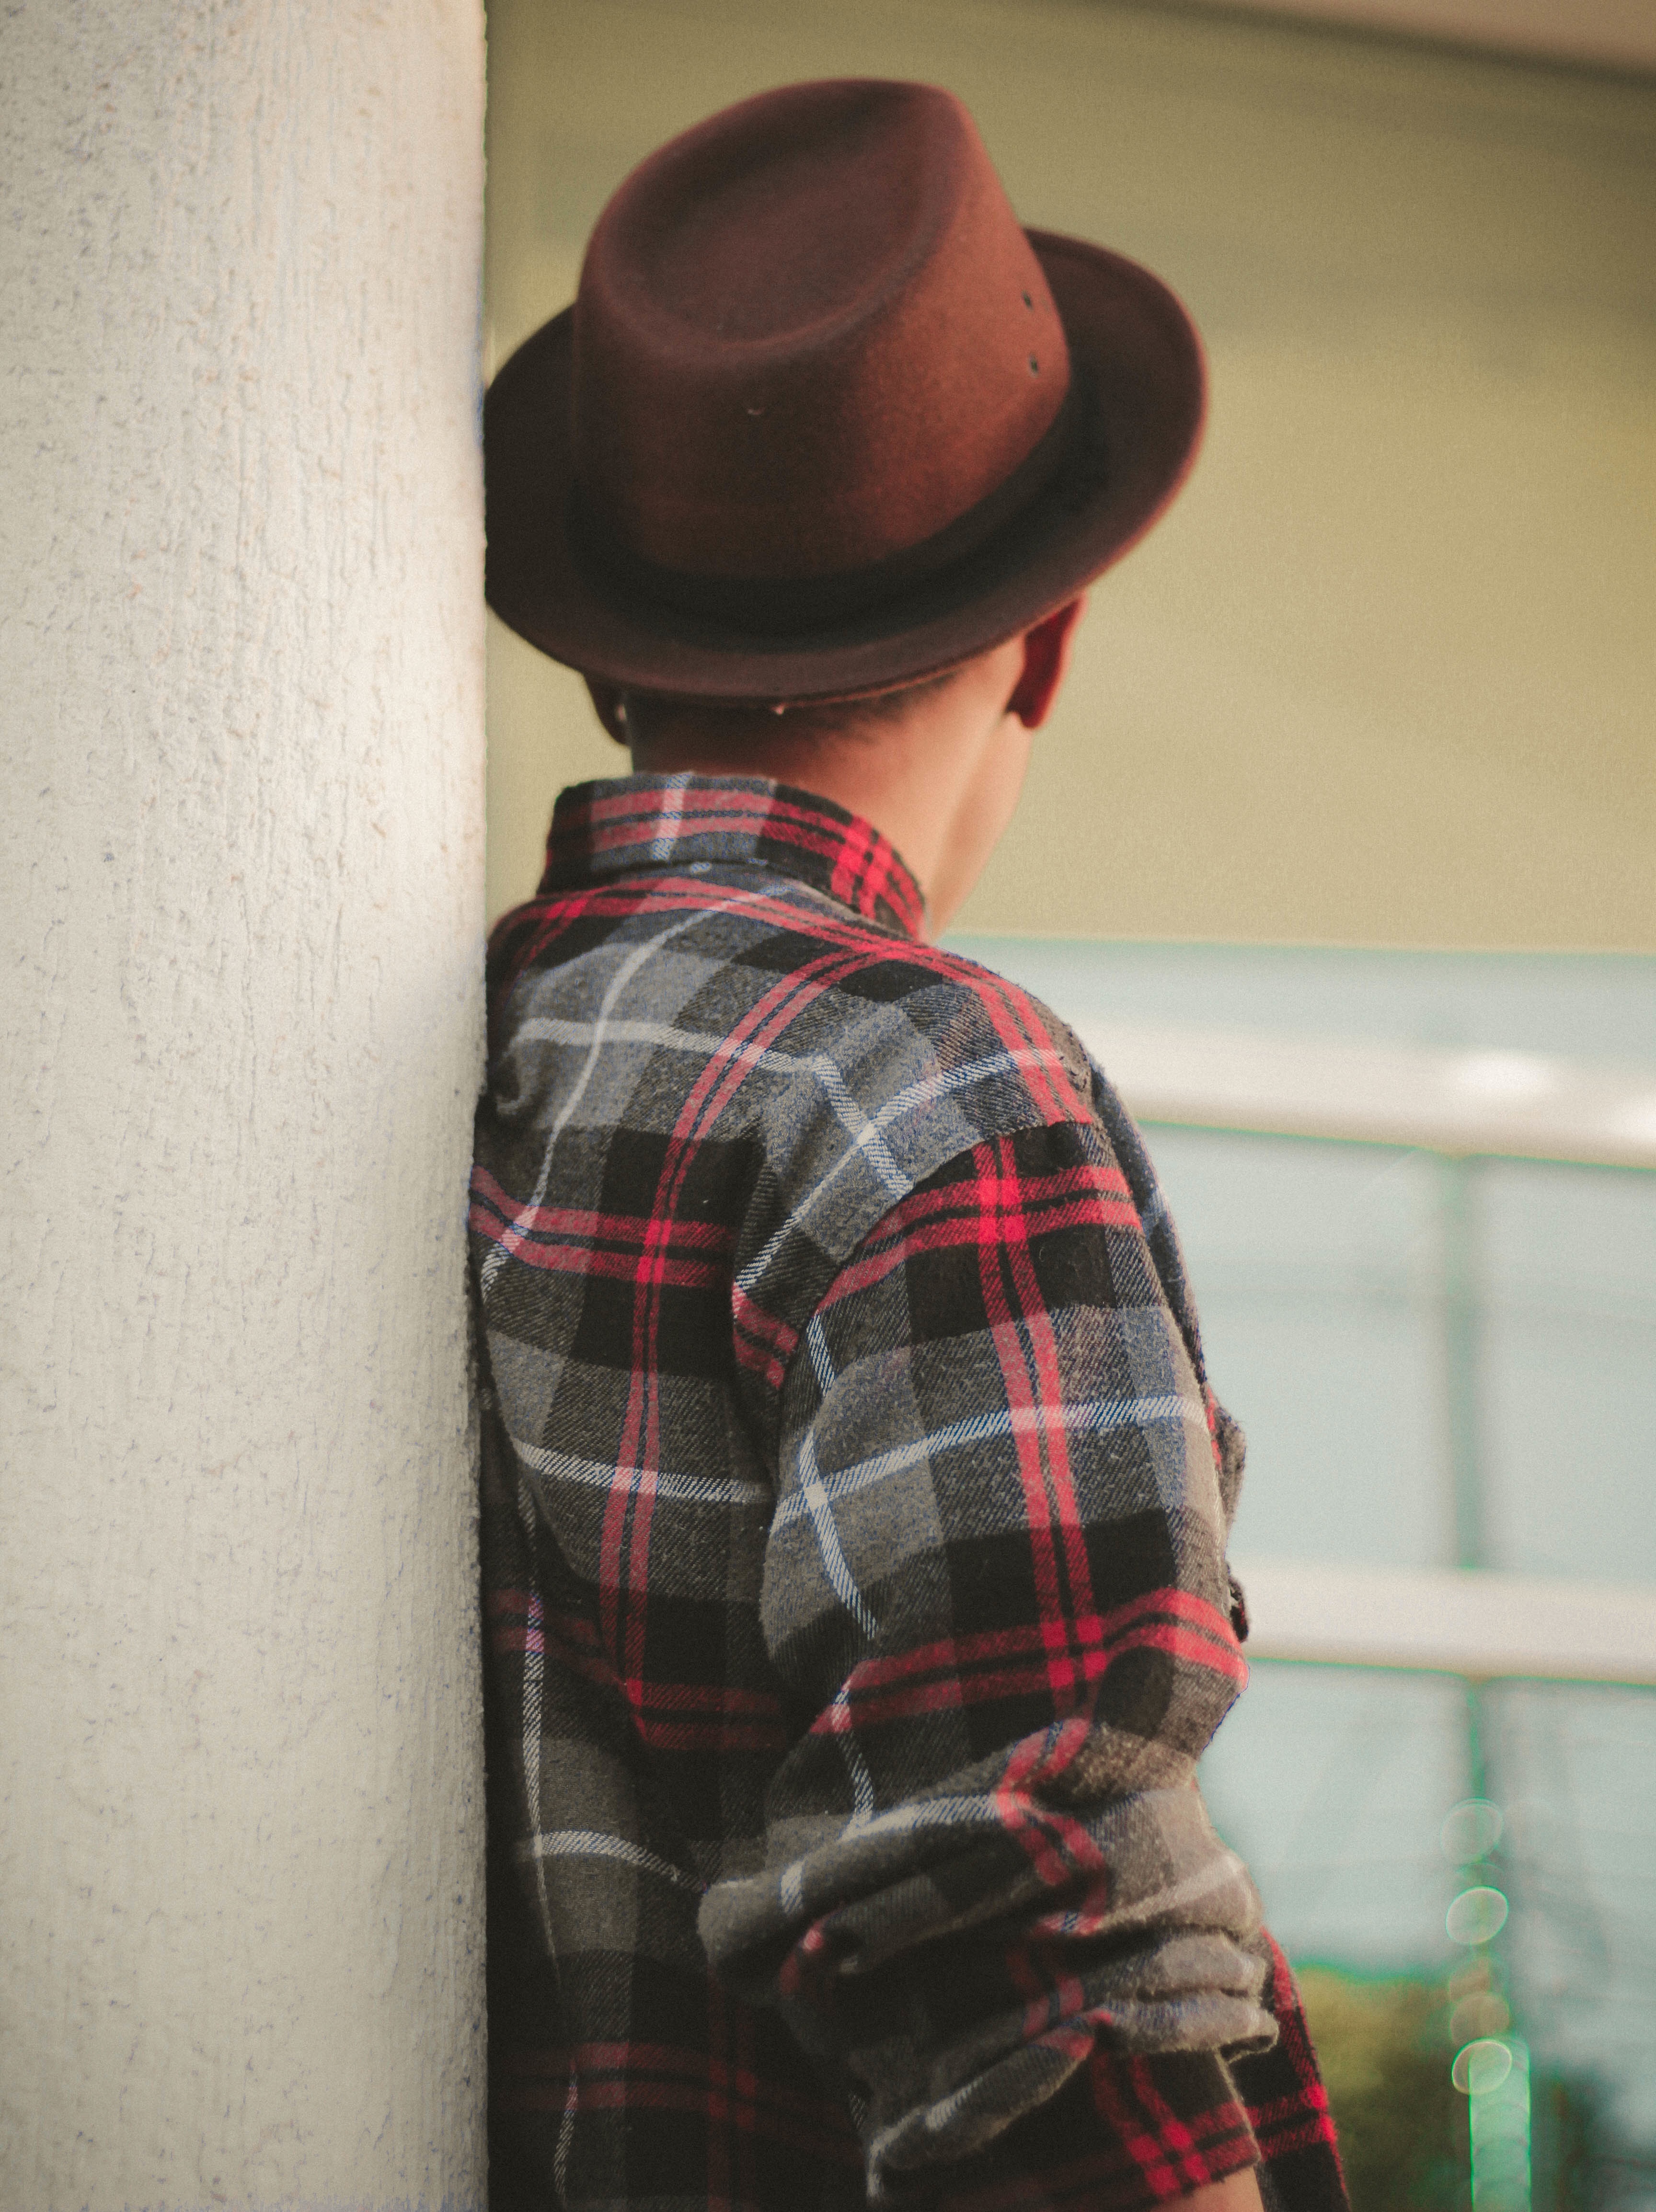
pattern, red, color, clothing, black, plaid, textile, dress, design, tartan